Churches of Rome

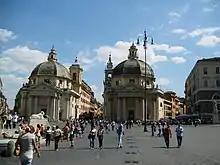
Santa Maria in Montesanto and Santa Maria dei Miracoli, two of the many churches of Rome, Italy.

There are more than 930 churches in Rome, which makes it the city with the largest number of churches in the world. Almost all of these are Catholic.